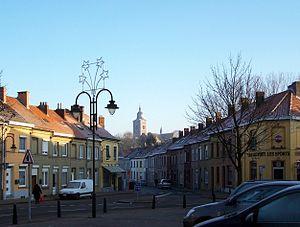
Bruxelles [bʁysɛl], parfois aussi appelé aire urbaine de Bruxelles ou Grand Bruxelles, est une ville et une agglomération de Belgique qui s'étend au-delà des limites administratives de la Région de Bruxelles-Capitale pour englober des parties du Brabant wallon et l'arrondissement de Hal-Vilvorde, et au centre de laquelle se trouve la commune de Bruxelles proprement dite, dont le nom utilisé par la constitution belge est ville de Bruxelles.